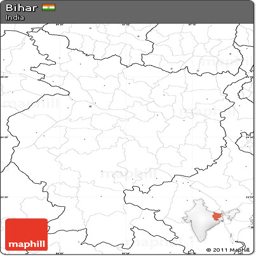
blank simple map no labels